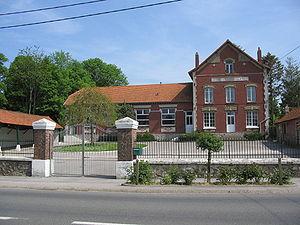
L'ancienne école des filles aujourd'hui école primaire.
Wailly-Beaucamp est une commune française située dans le département du Pas-de-Calais en région Hauts-de-France.